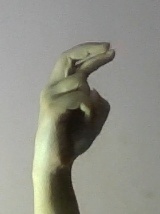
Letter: zay